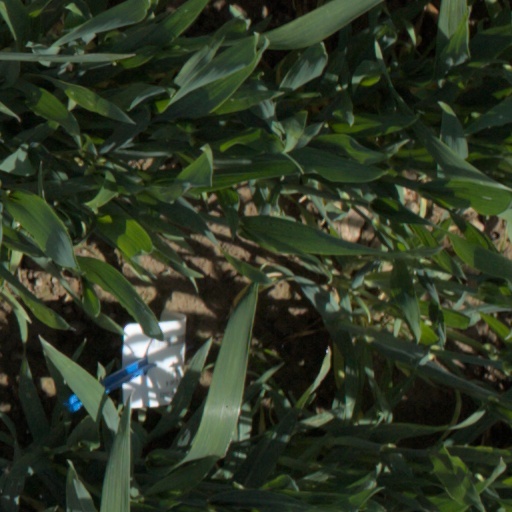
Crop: wheat